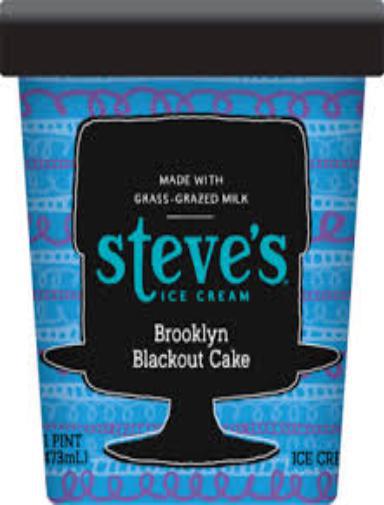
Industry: Food